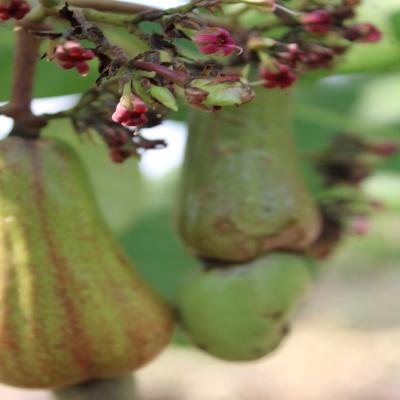
Crop: Cashew
Condition: healthy